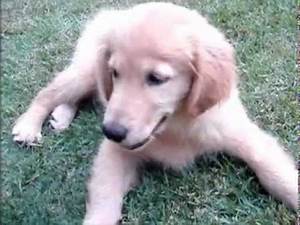
Label: cane